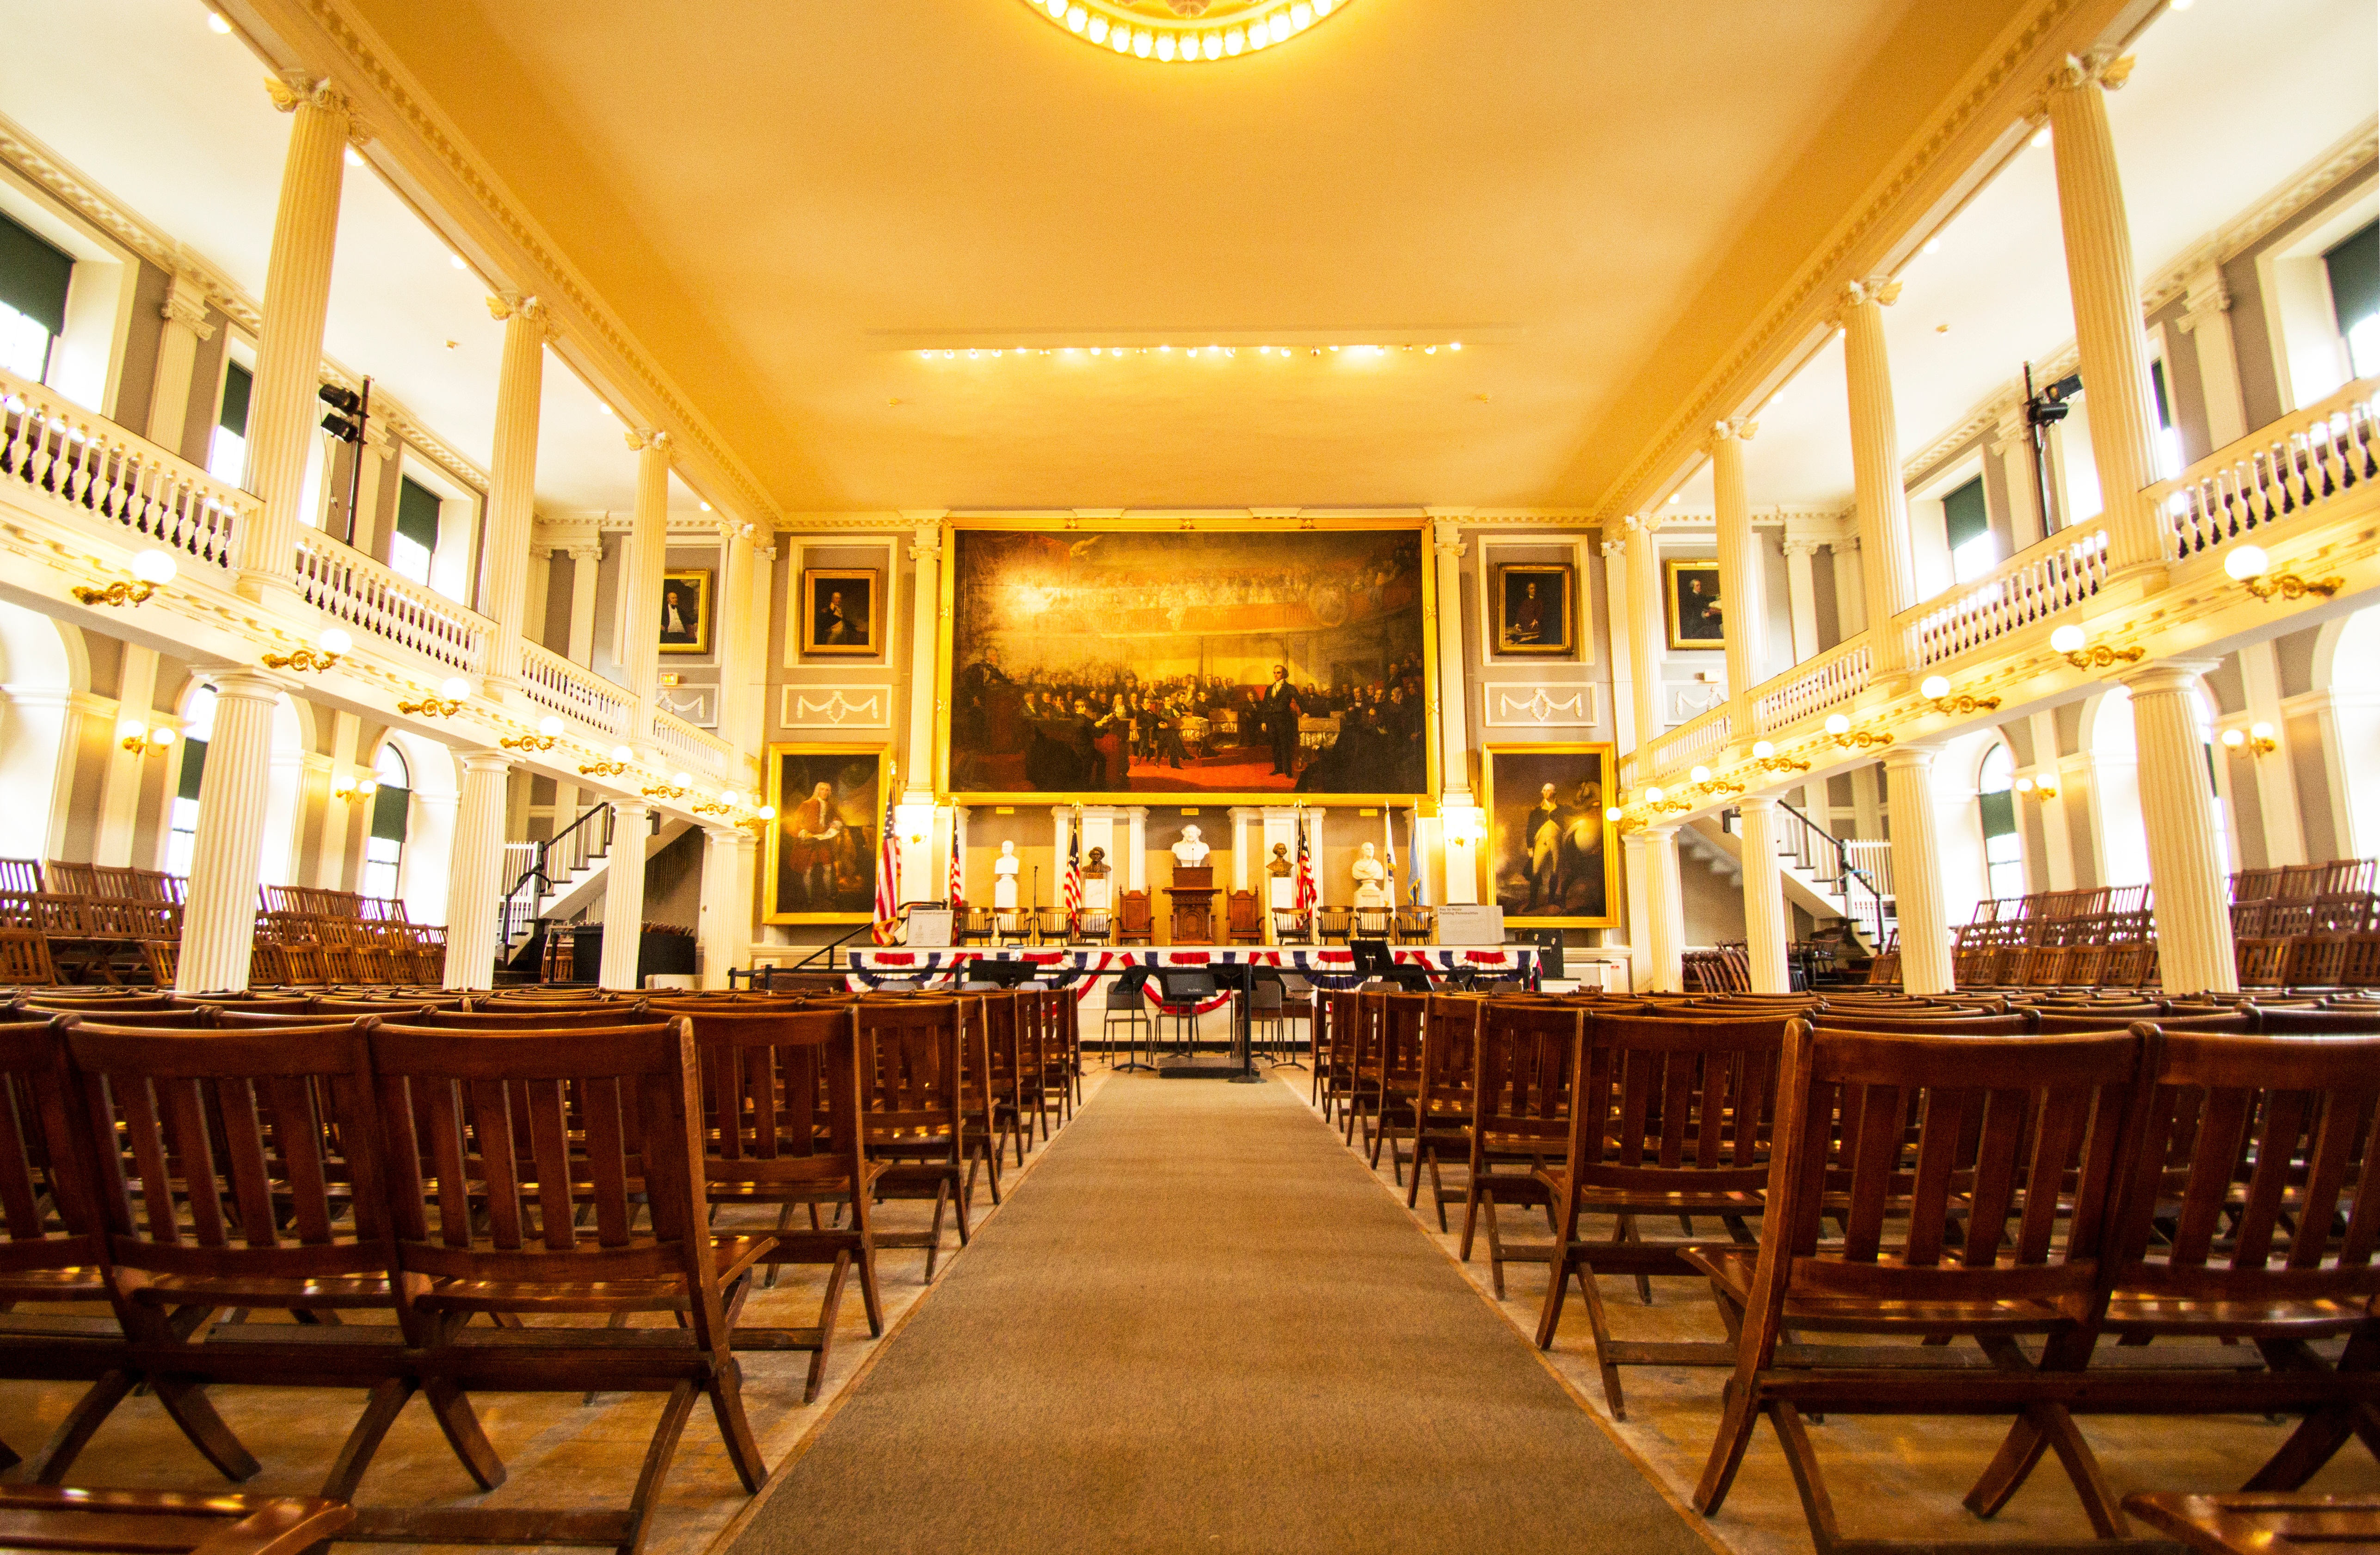
building, restaurant, palace, bar, meal, plaza, ballroom, estate, convention center, function hall